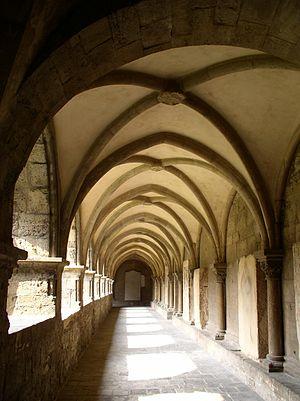
La cathédrale Saints-Pierre-et-Paul est l'ancienne cathédrale de la ville de Naumbourg, dans le Land de Saxe-Anhalt, autrefois siège la principauté épiscopale de Naumbourg-Zeitz. C'est depuis la Réforme protestante la principale église luthérienne-évangélique de la ville.